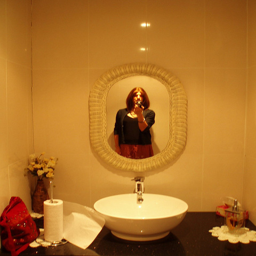
Picture of mirror with sink in bathroom with flowers
A wicker-framed bathroom mirror above a wash bowl reflects a woman taking a photograph
A person takes a selfie in the mirror of a fancy bathroom.
ladys reflection in mirror of a bathroom, appearing to take a selfie
The woman is taking a picture in the mirror.